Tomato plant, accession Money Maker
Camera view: bottom (45 deg); turntable rotation: 180 degrees
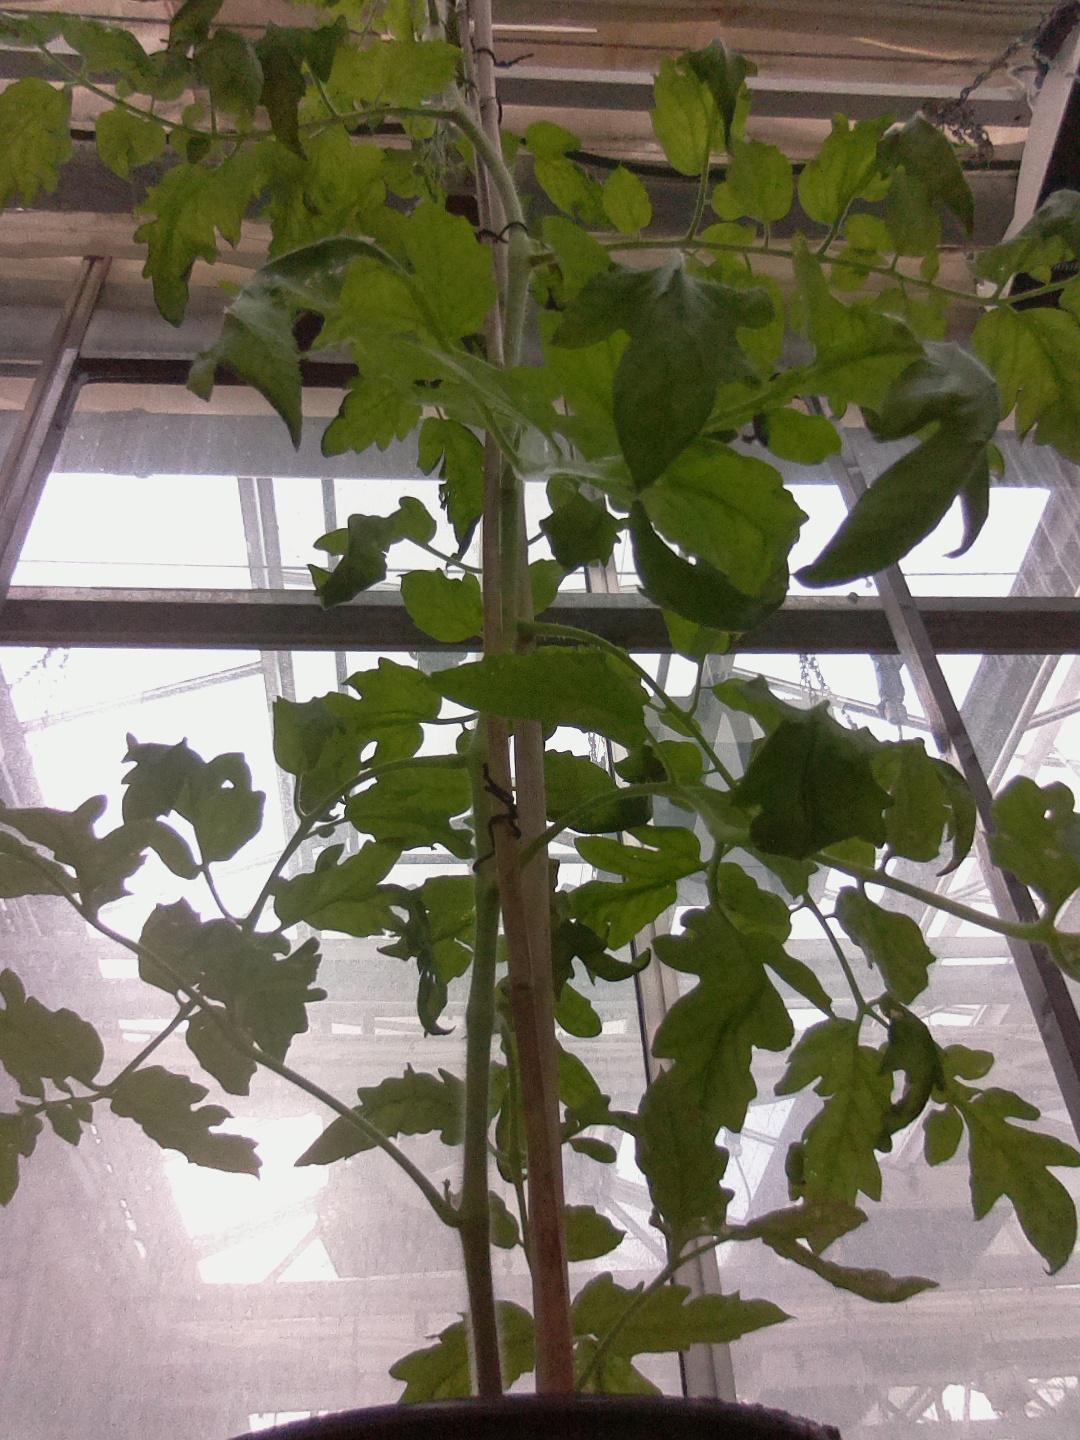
BBCH growth stage 70: Fruits at the main stem or branches visibles